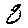
Label: 8